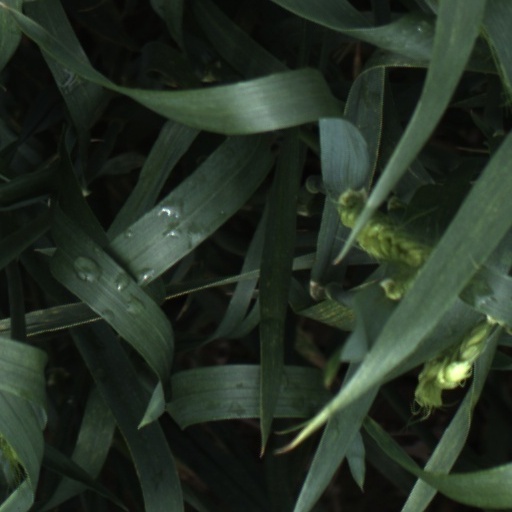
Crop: wheat